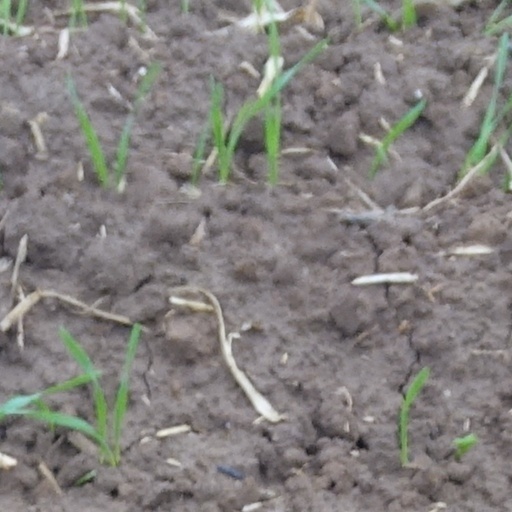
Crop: wheat